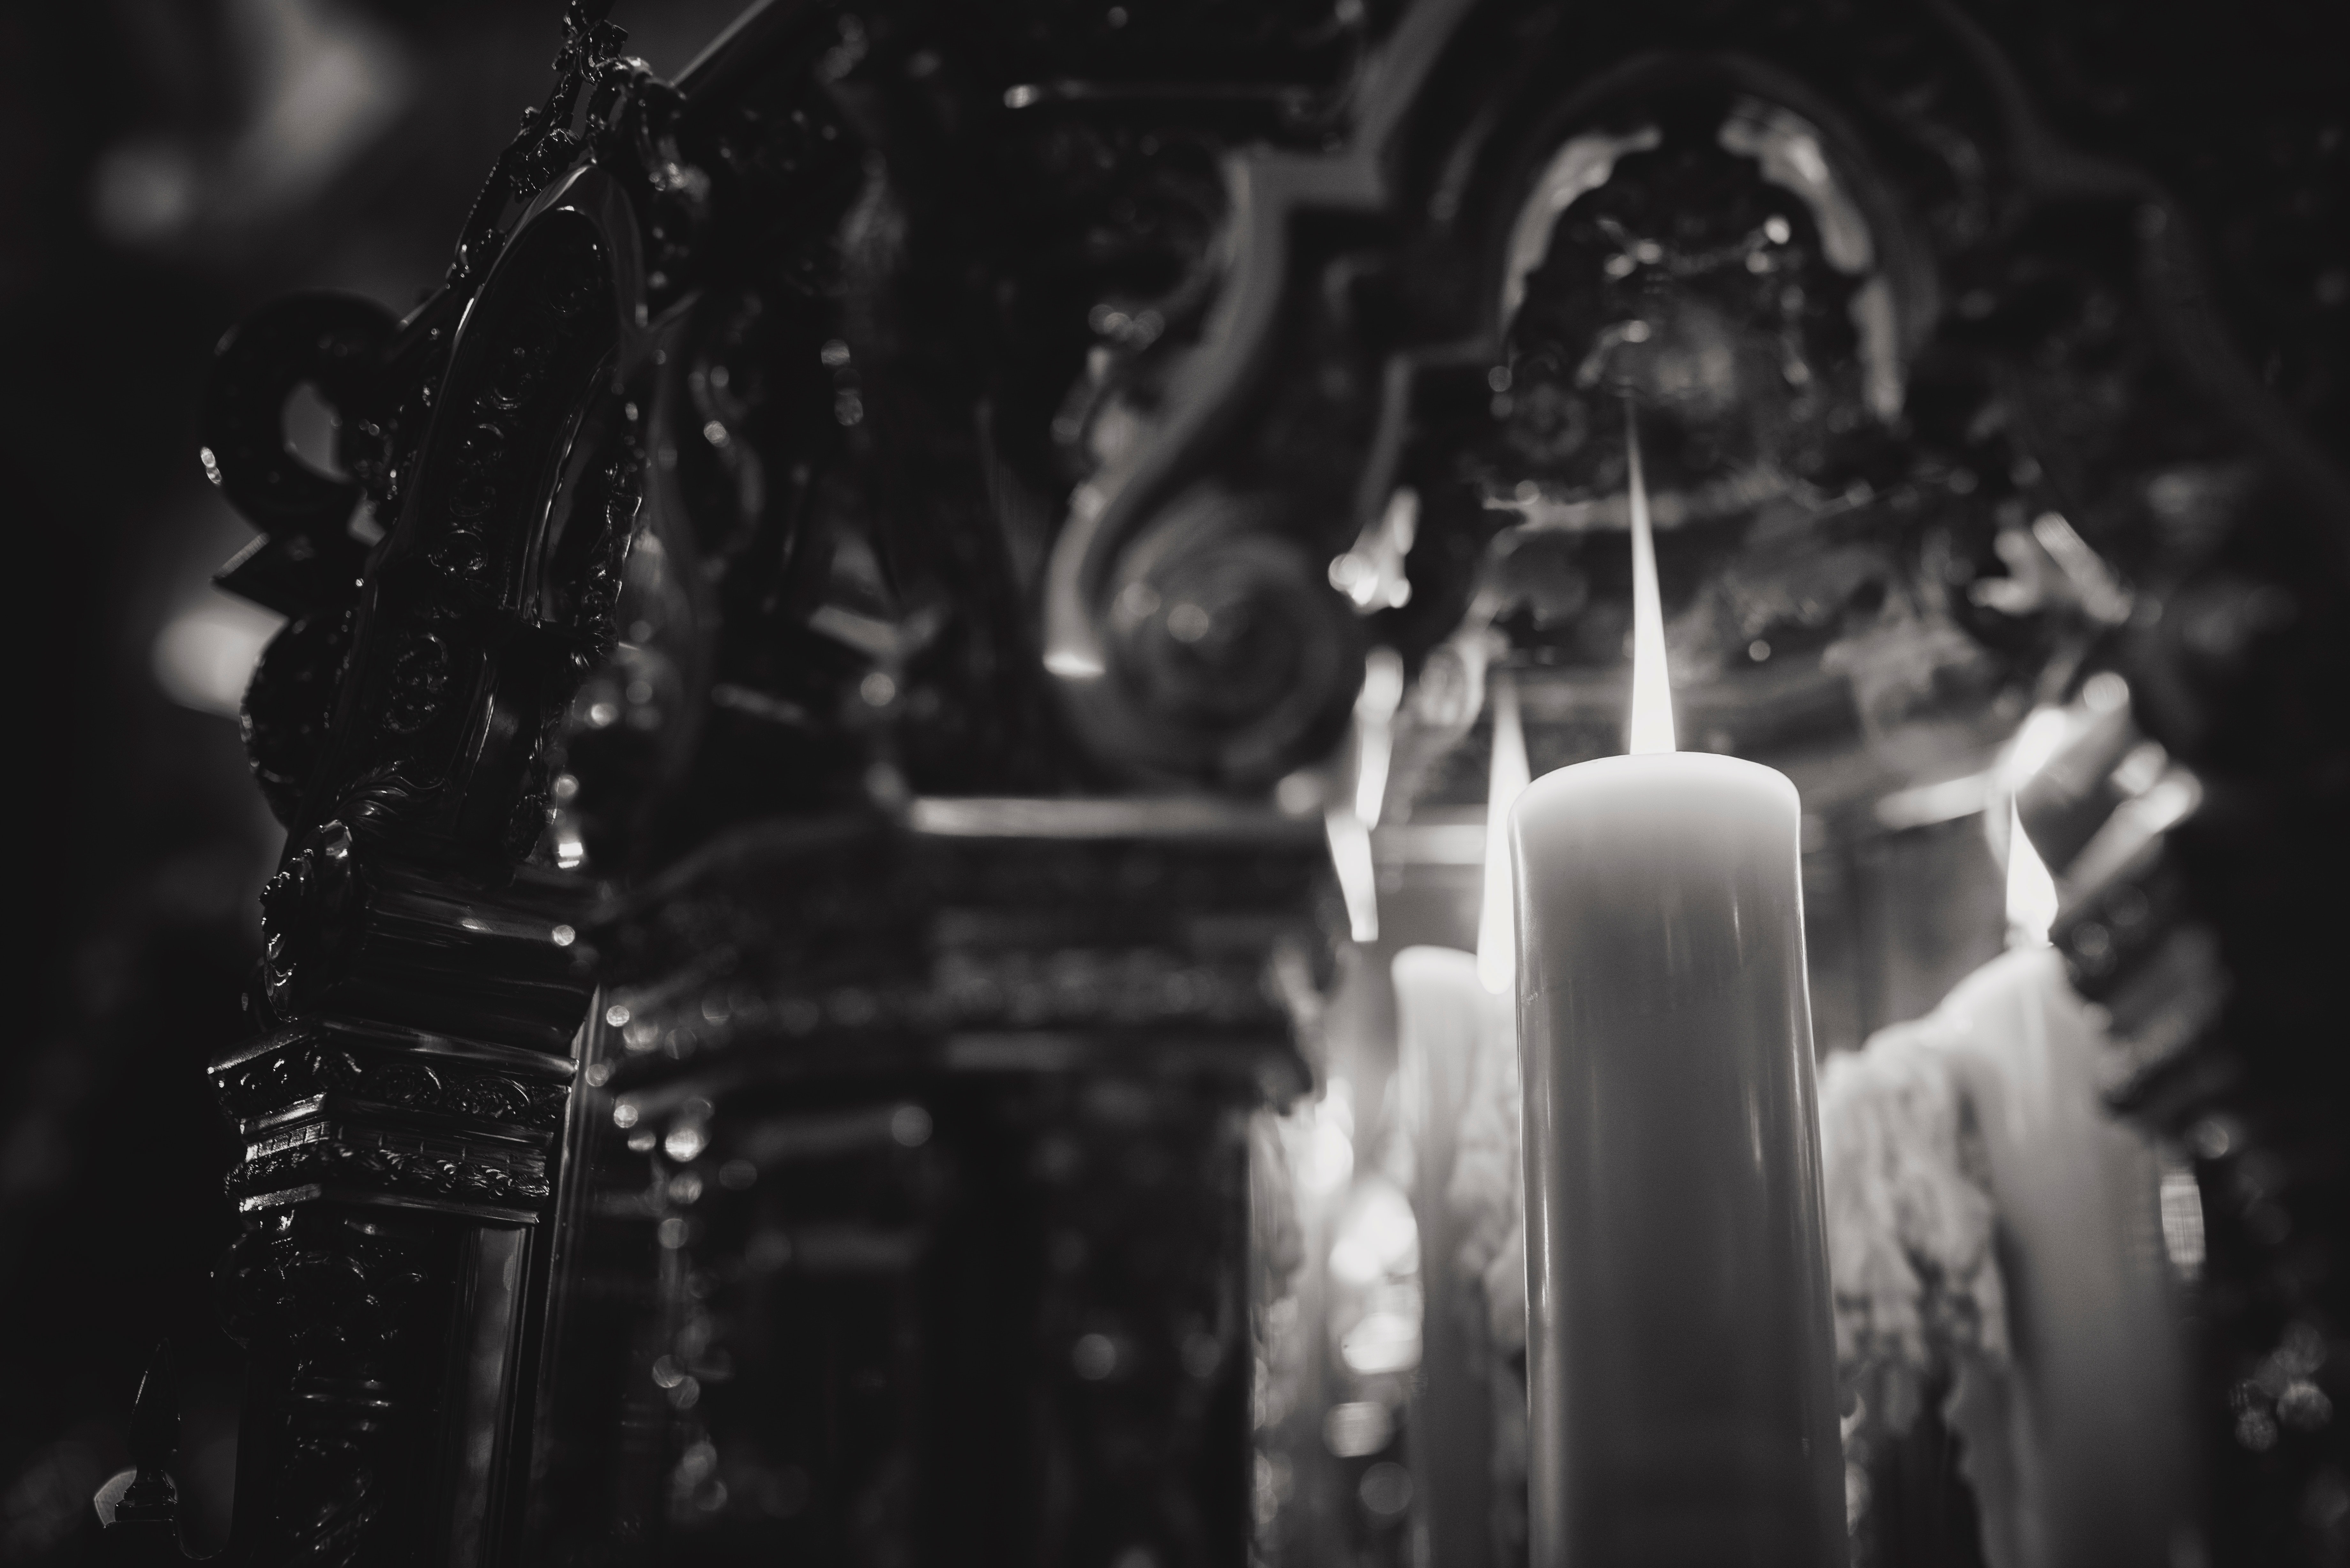
black, black and white, darkness, monochrome, monochrome photography, water, photography, font, style, fictional character, art